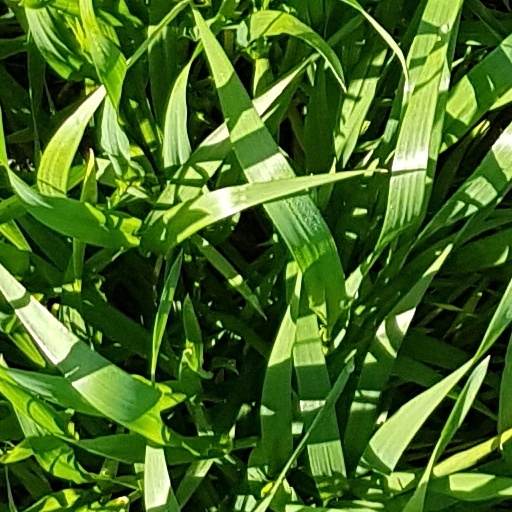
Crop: wheat